Kang Seung-yoon

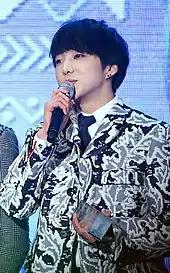
Kang Seungyoon attending the 2014 Melon Music Awards

In the Mnet survival reality broadcast "WIN: Who Is Next" (2013) Kang participated as a contestant. The program involved two assembles consisting of male trainees under YG Entertainment (A and B) that would compete for the chance to debut by the end of the series after embarking on a 100 day journey. Kang was allocated in "Team A" with Kim Jin-woo, Lee Seung-hoon, Song Min-ho and Nam Tae-hyun in accordance to the label. In the seventh episode of the television broadcast, he temporarily replaced Song as its leader, after he sustained an ankle injury. He became its eventual permanent leader through the appointment of Yang Hyun-suk, ensuing he witnessed growth. On October 25, "Team A" were revealed as victors of the series and would subsequently begin preparations and debut as Winner. Kang made his official debut with the five-piece band, Winner, on August 17, 2014. The band's success upon debut was recorded as "unprecedented" by media outlets, having made their mark in the industry that early on in its career. Kang also participated in "Superstar K2" judge panelist Yoon Jong-shin's "Monthly" project with Song for the digital single, "Wild Boy".